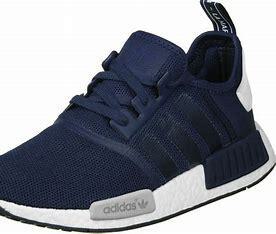
Brand: Adidas
Model: NMD R1 V2